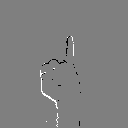
ASL letter: i